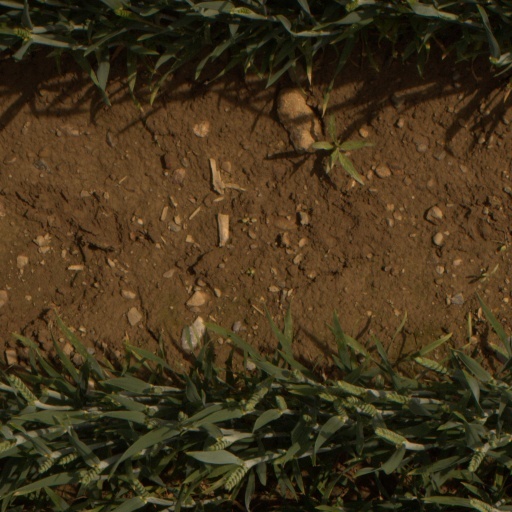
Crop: wheat